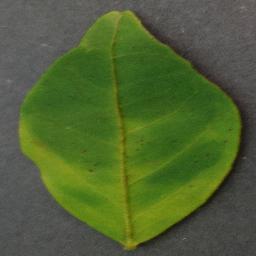
Label: Orange___Haunglongbing_(Citrus_greening)